Solomon R. Guggenheim Museum

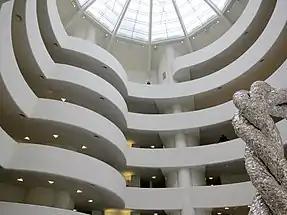
The museum's main gallery

Richard Armstrong, former director of the Carnegie Museum of Art, became the director of the museum and the foundation in November 2008. "The New York Times" said the Guggenheim Foundation had selected him because his "calmer, steadier presence" contrasted with the "nearly 20 often tumultuous years of Mr. Krens's maverick vision". In addition to its permanent collections, which continued to grow under his direction, the foundation has administered loan exhibitions and co-organized exhibitions with other museums to foster public outreach. The museum hosted exhibitions such as "America" (2016), one of the smallest ever hosted there.